Structural violence in Haiti

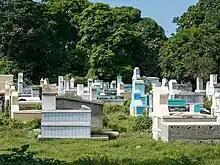
Haitian Cemetery

Serviced by a mixture of the public sector, the private sector, the non-profit sector, and religious institutions, the health system in Haiti faces the challenge of establishing efficient health coordination. This is further compounded by the presence of more than 250 additional implementing partners within the health sector. Coupled with a continuing series of political upheavals that have led to an unending social instability, Haiti's inefficient healthcare framework has crippled the nation's ability to provide good healthcare access to its people. The government has limited ability to provide services, where about 55% of health care is provided by missionaries or other non-governmental organizations. While there are a small number of physicians who operate for-profit clinics, most are found in the larger cities. Additionally, medical services, whether public or private are disproportionately located in the metropolitan Port-au-Prince area. Obstetric facilities also follow a similar trend. Hospitals outside the Port-au-Prince area provide limited obstetric services. In rural areas, prenatal care services are often delivered either by outreach teams or by small clinics that do not have formal maternity wards or delivery capabilities. This physical separation of adequate medical facilitates from parts of rural Haiti makes access to healthcare by those living away from the city difficult. While most medical infrastructures are concentrated within Port-au-Prince, these hospitals and clinical facilities are often in a dilapidated state as they are compromised by infrastructural deficiencies and electrical blackouts. This lack of medical infrastructure was further exacerbated by the 2010 Haiti earthquake. In 2007, 47% of the population lacked access to basic health care, with a majority of the population turning to traditional healers for various forms of treatment. A study on Haiti's prosthetic situation also revealed that less than 25% of all amputees obtain a prosthetic limb.